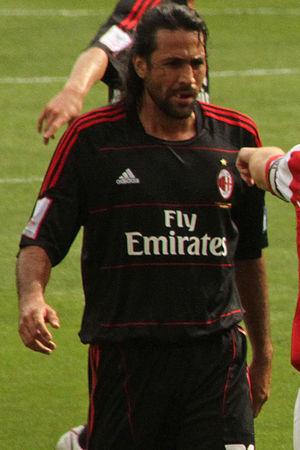
Mario Alberto Yepes Díaz, né le 13 janvier 1976 à Cali, est un footballeur international colombien évoluant au poste de défenseur.
L'équipe de Colombie de football est la sélection de joueurs colombiens représentant le pays lors des compétitions internationales de football masculin, sous l'égide de la Fédération colombienne de football. La sélection colombienne est surnommée la Tricolor.